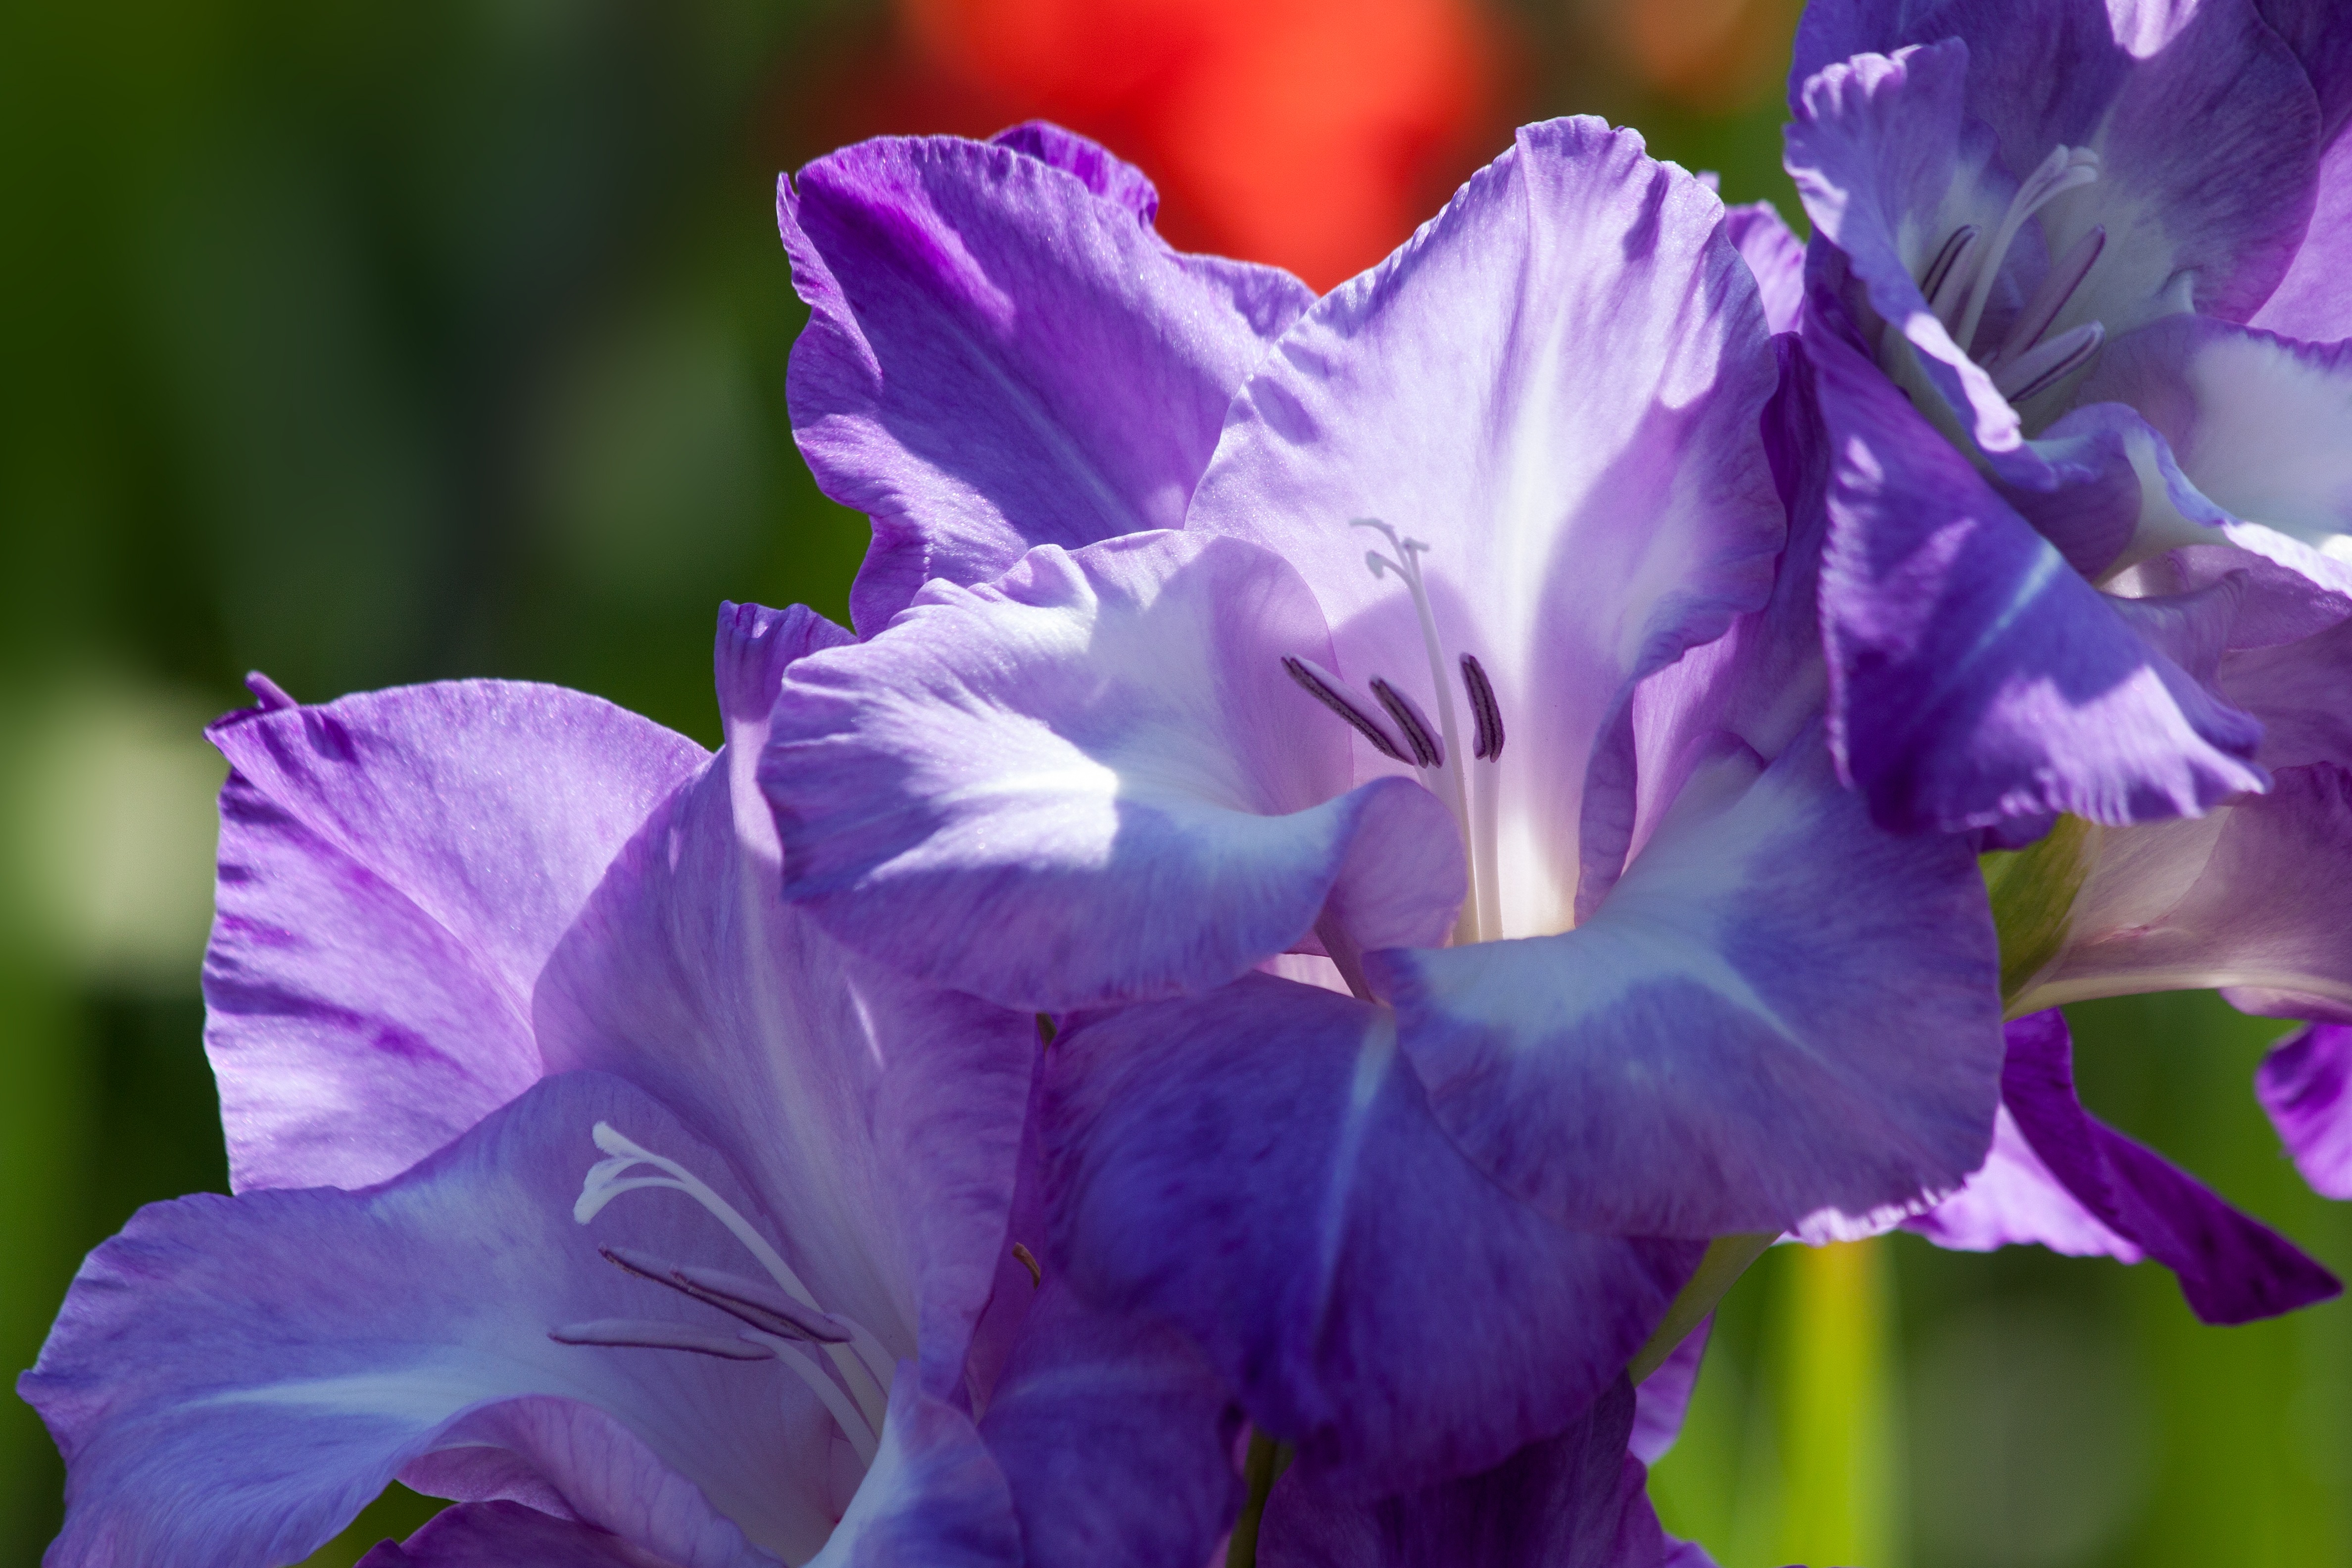
nature, blossom, plant, white, flower, purple, petal, bloom, summer, green, flora, iris, eye, violet, organ, iridaceae, gladiolus, macro photography, flowering plant, sword flower, land plant, iris family